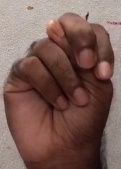
ASL sign: N